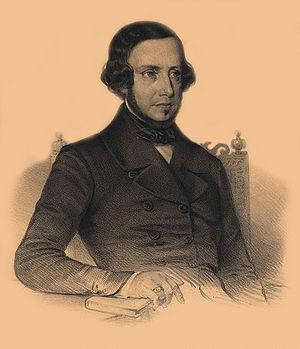
Joaquim Maria Machado de Assis est un écrivain et journaliste brésilien, considéré par beaucoup de critiques, d’universitaires, de gens de lettres et de lecteurs comme l’une des grandes figures, sinon la plus grande, de la littérature brésilienne.
"João Baptista da Silva Leitão anobli sous le nom de vicomte de Almeida Garrett par Pierre V de Portugal est un des plus grands auteurs romantiques portugais, romancier, dramaturge et poète. Introducteur du romantisme au Portugal, il est le créateur de la notion de ""théâtre national portugais"", le fondateur du Conservatoire de Lisbonne, et le premier à avoir recueilli la poésie orale portugaise dans son Romanceiro, publié en trois volumes, entre 1828 et 1851.